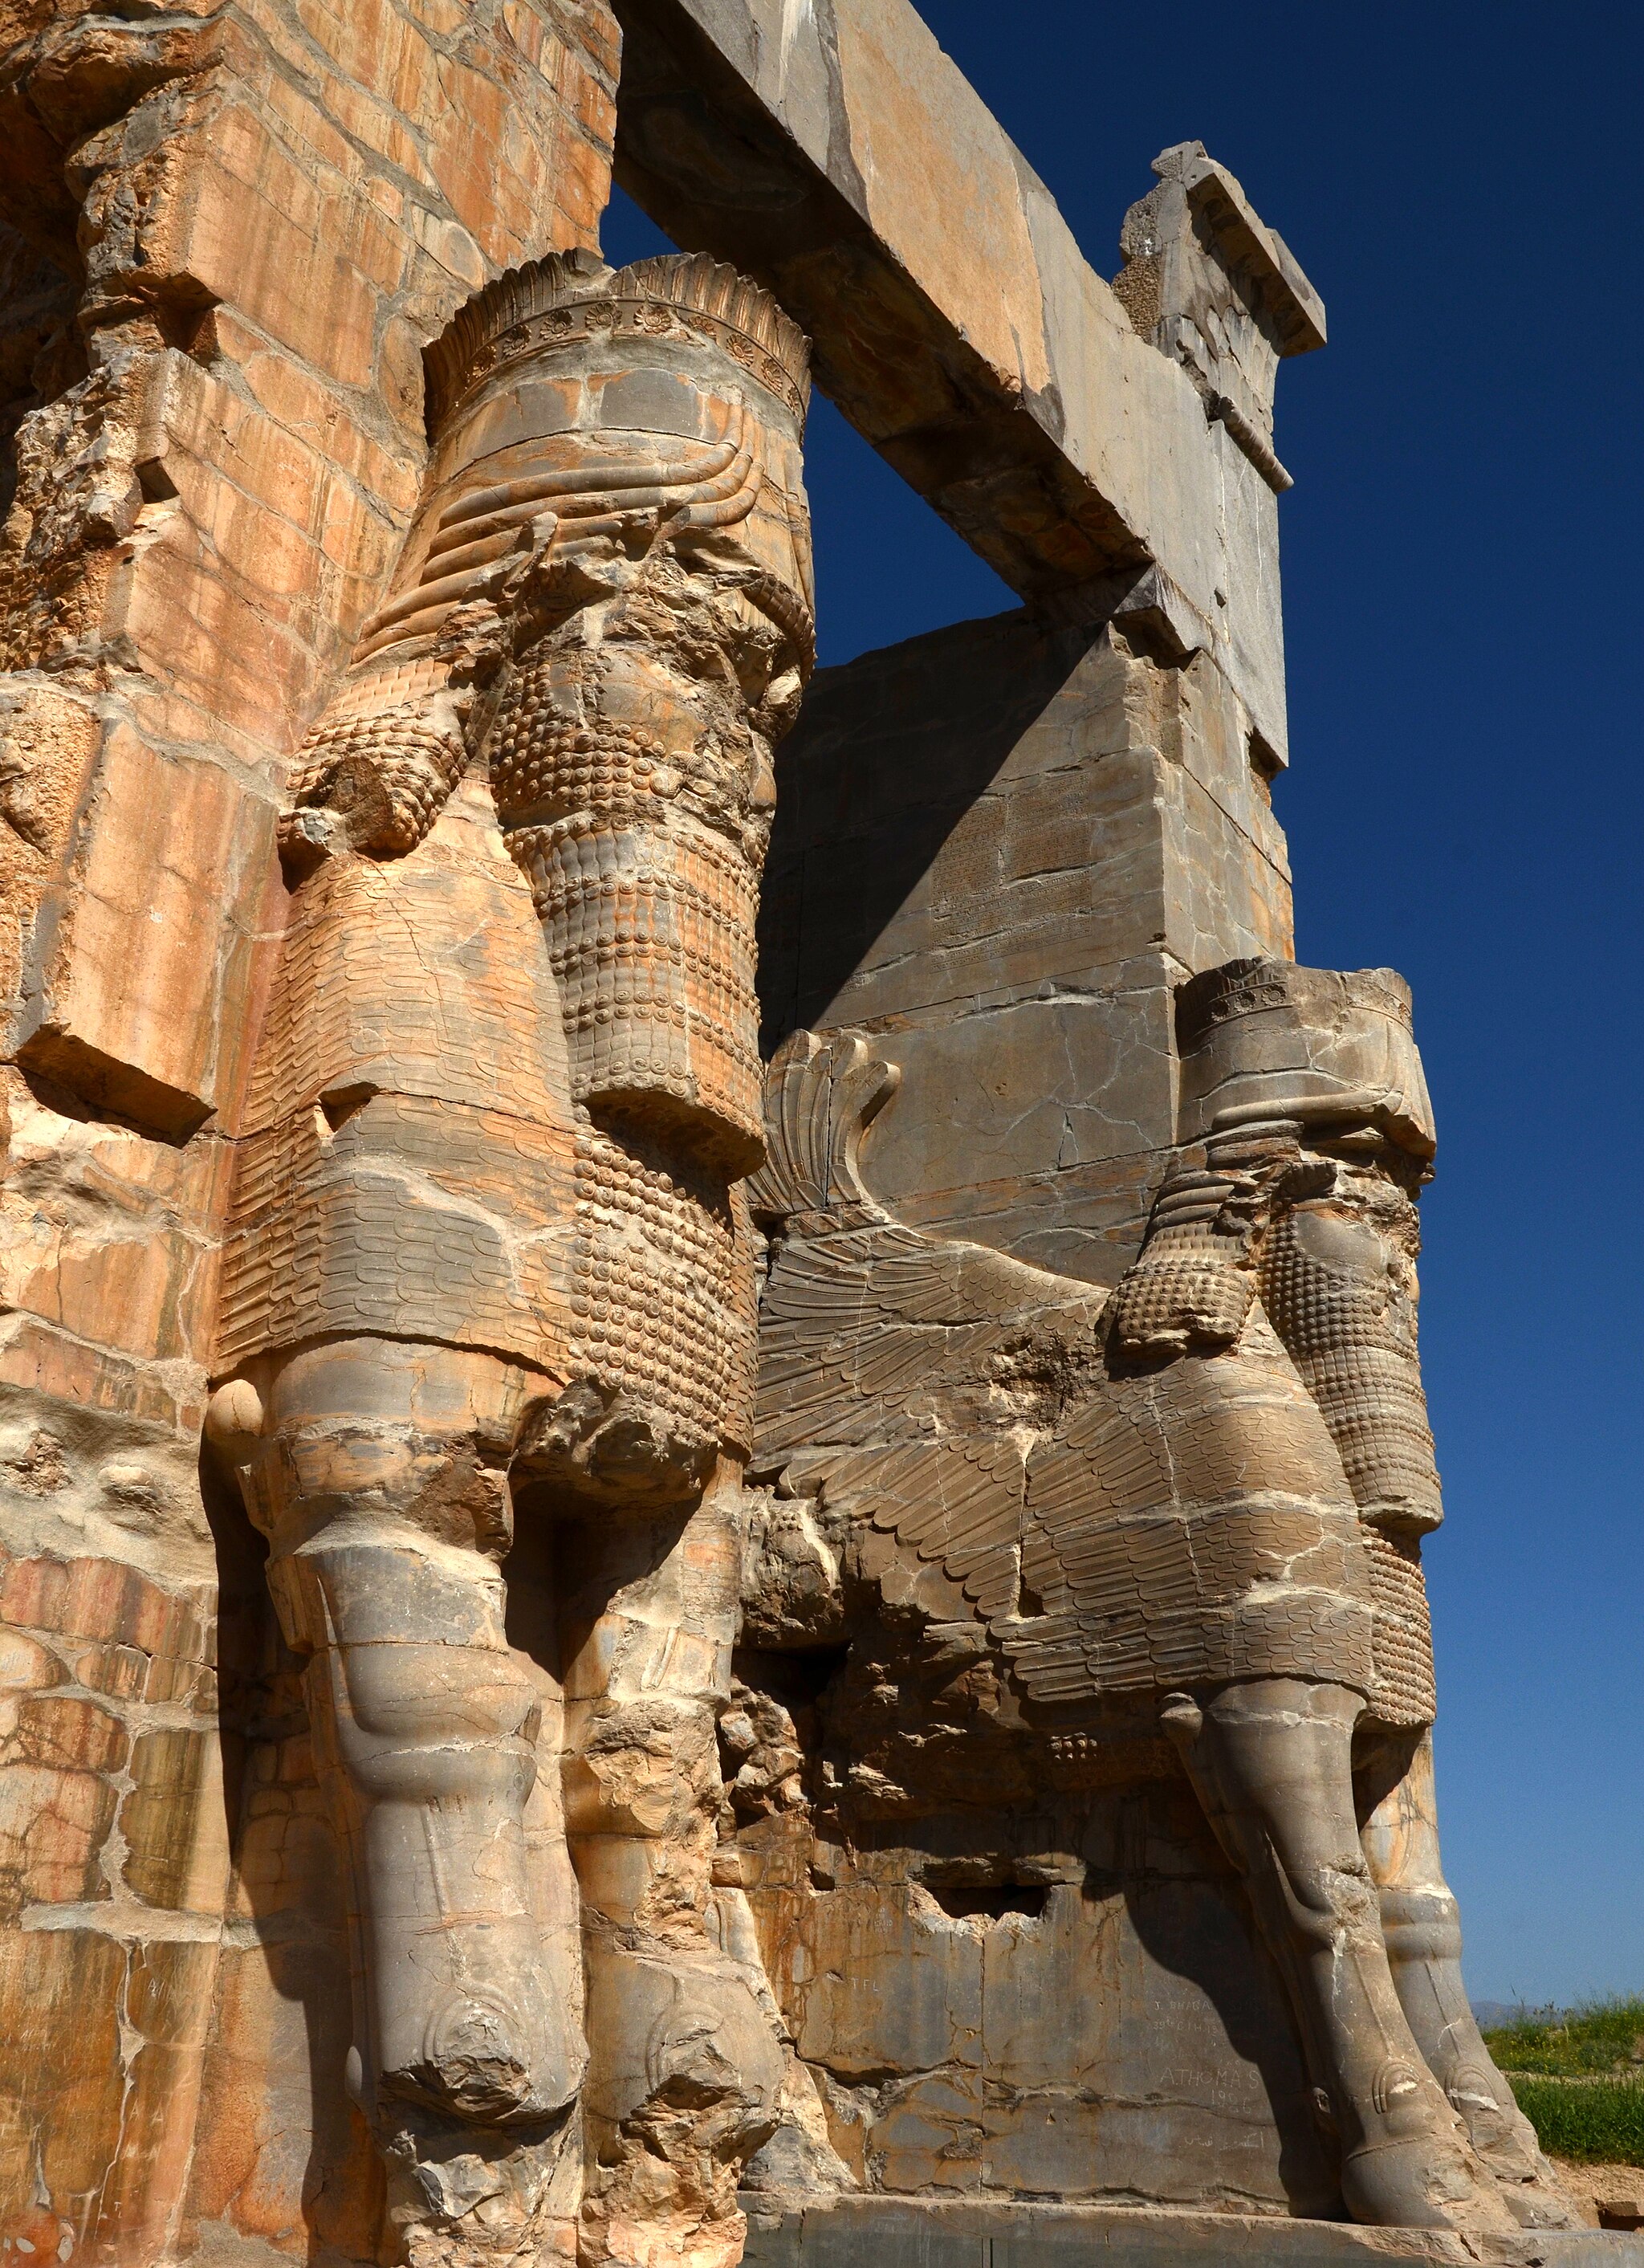
Title: Iran - Persepolis - Takhte Jamshid - The Gate of all Nations - panoramio
Description: Iran - Persepolis - Takhte Jamshid - The Gate of all Nations
Date: Taken on 26 April 2012
Categories: Panoramio files uploaded by Panoramio upload bot, Panoramio images reviewed by trusted users, Photos from Panoramio, Files with coordinates missing SDC location of creation, 2011 in Persepolis, Iran photographs taken on 2012-04-26, Details of Gate of All Nations, Photos from Panoramio ID 1317158